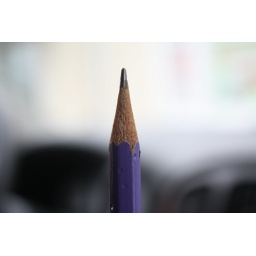
this was taken on a cold rainy Saturday, in a car on the way home from the dentist